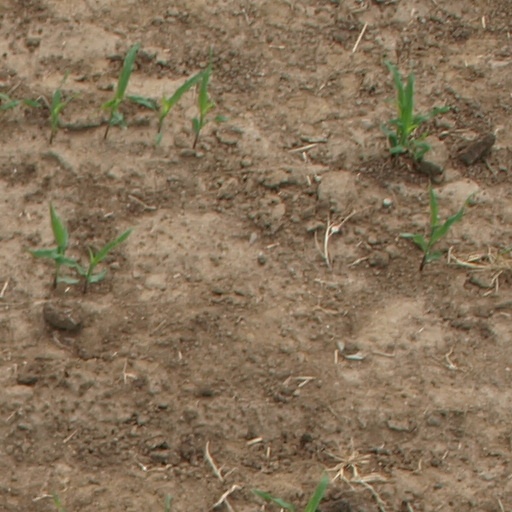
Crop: maize; corn